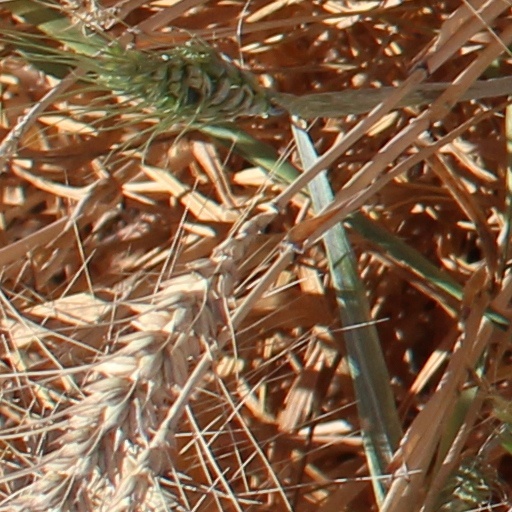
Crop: wheat